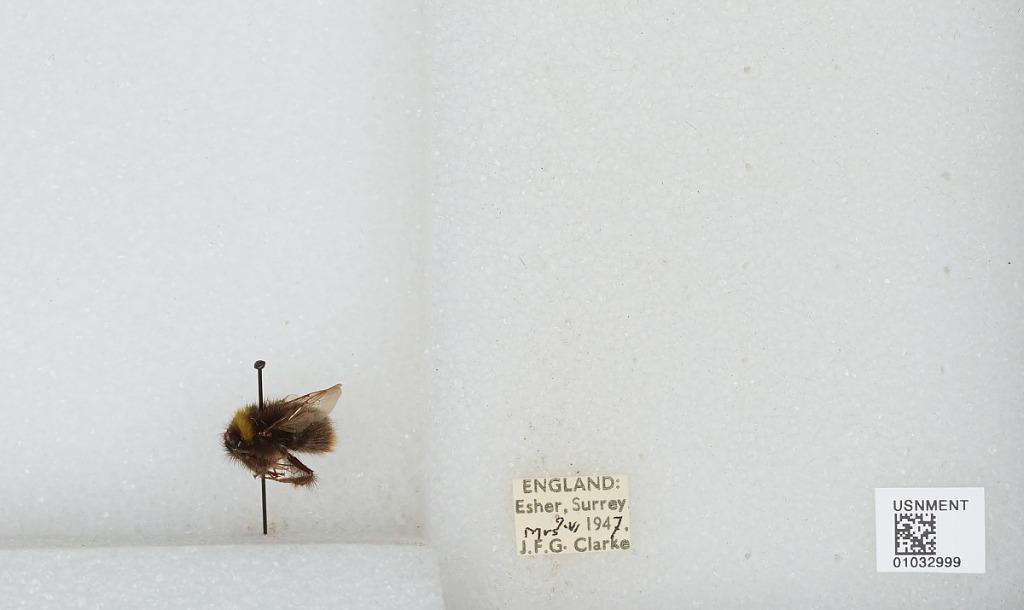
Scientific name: Bombus (Pyrobombus) pratorum (Linnaeus)
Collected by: J. Clarke
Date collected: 1947-6-9
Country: United Kingdom
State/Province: England
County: Surrey
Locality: Esher
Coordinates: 51.3691, -0.365